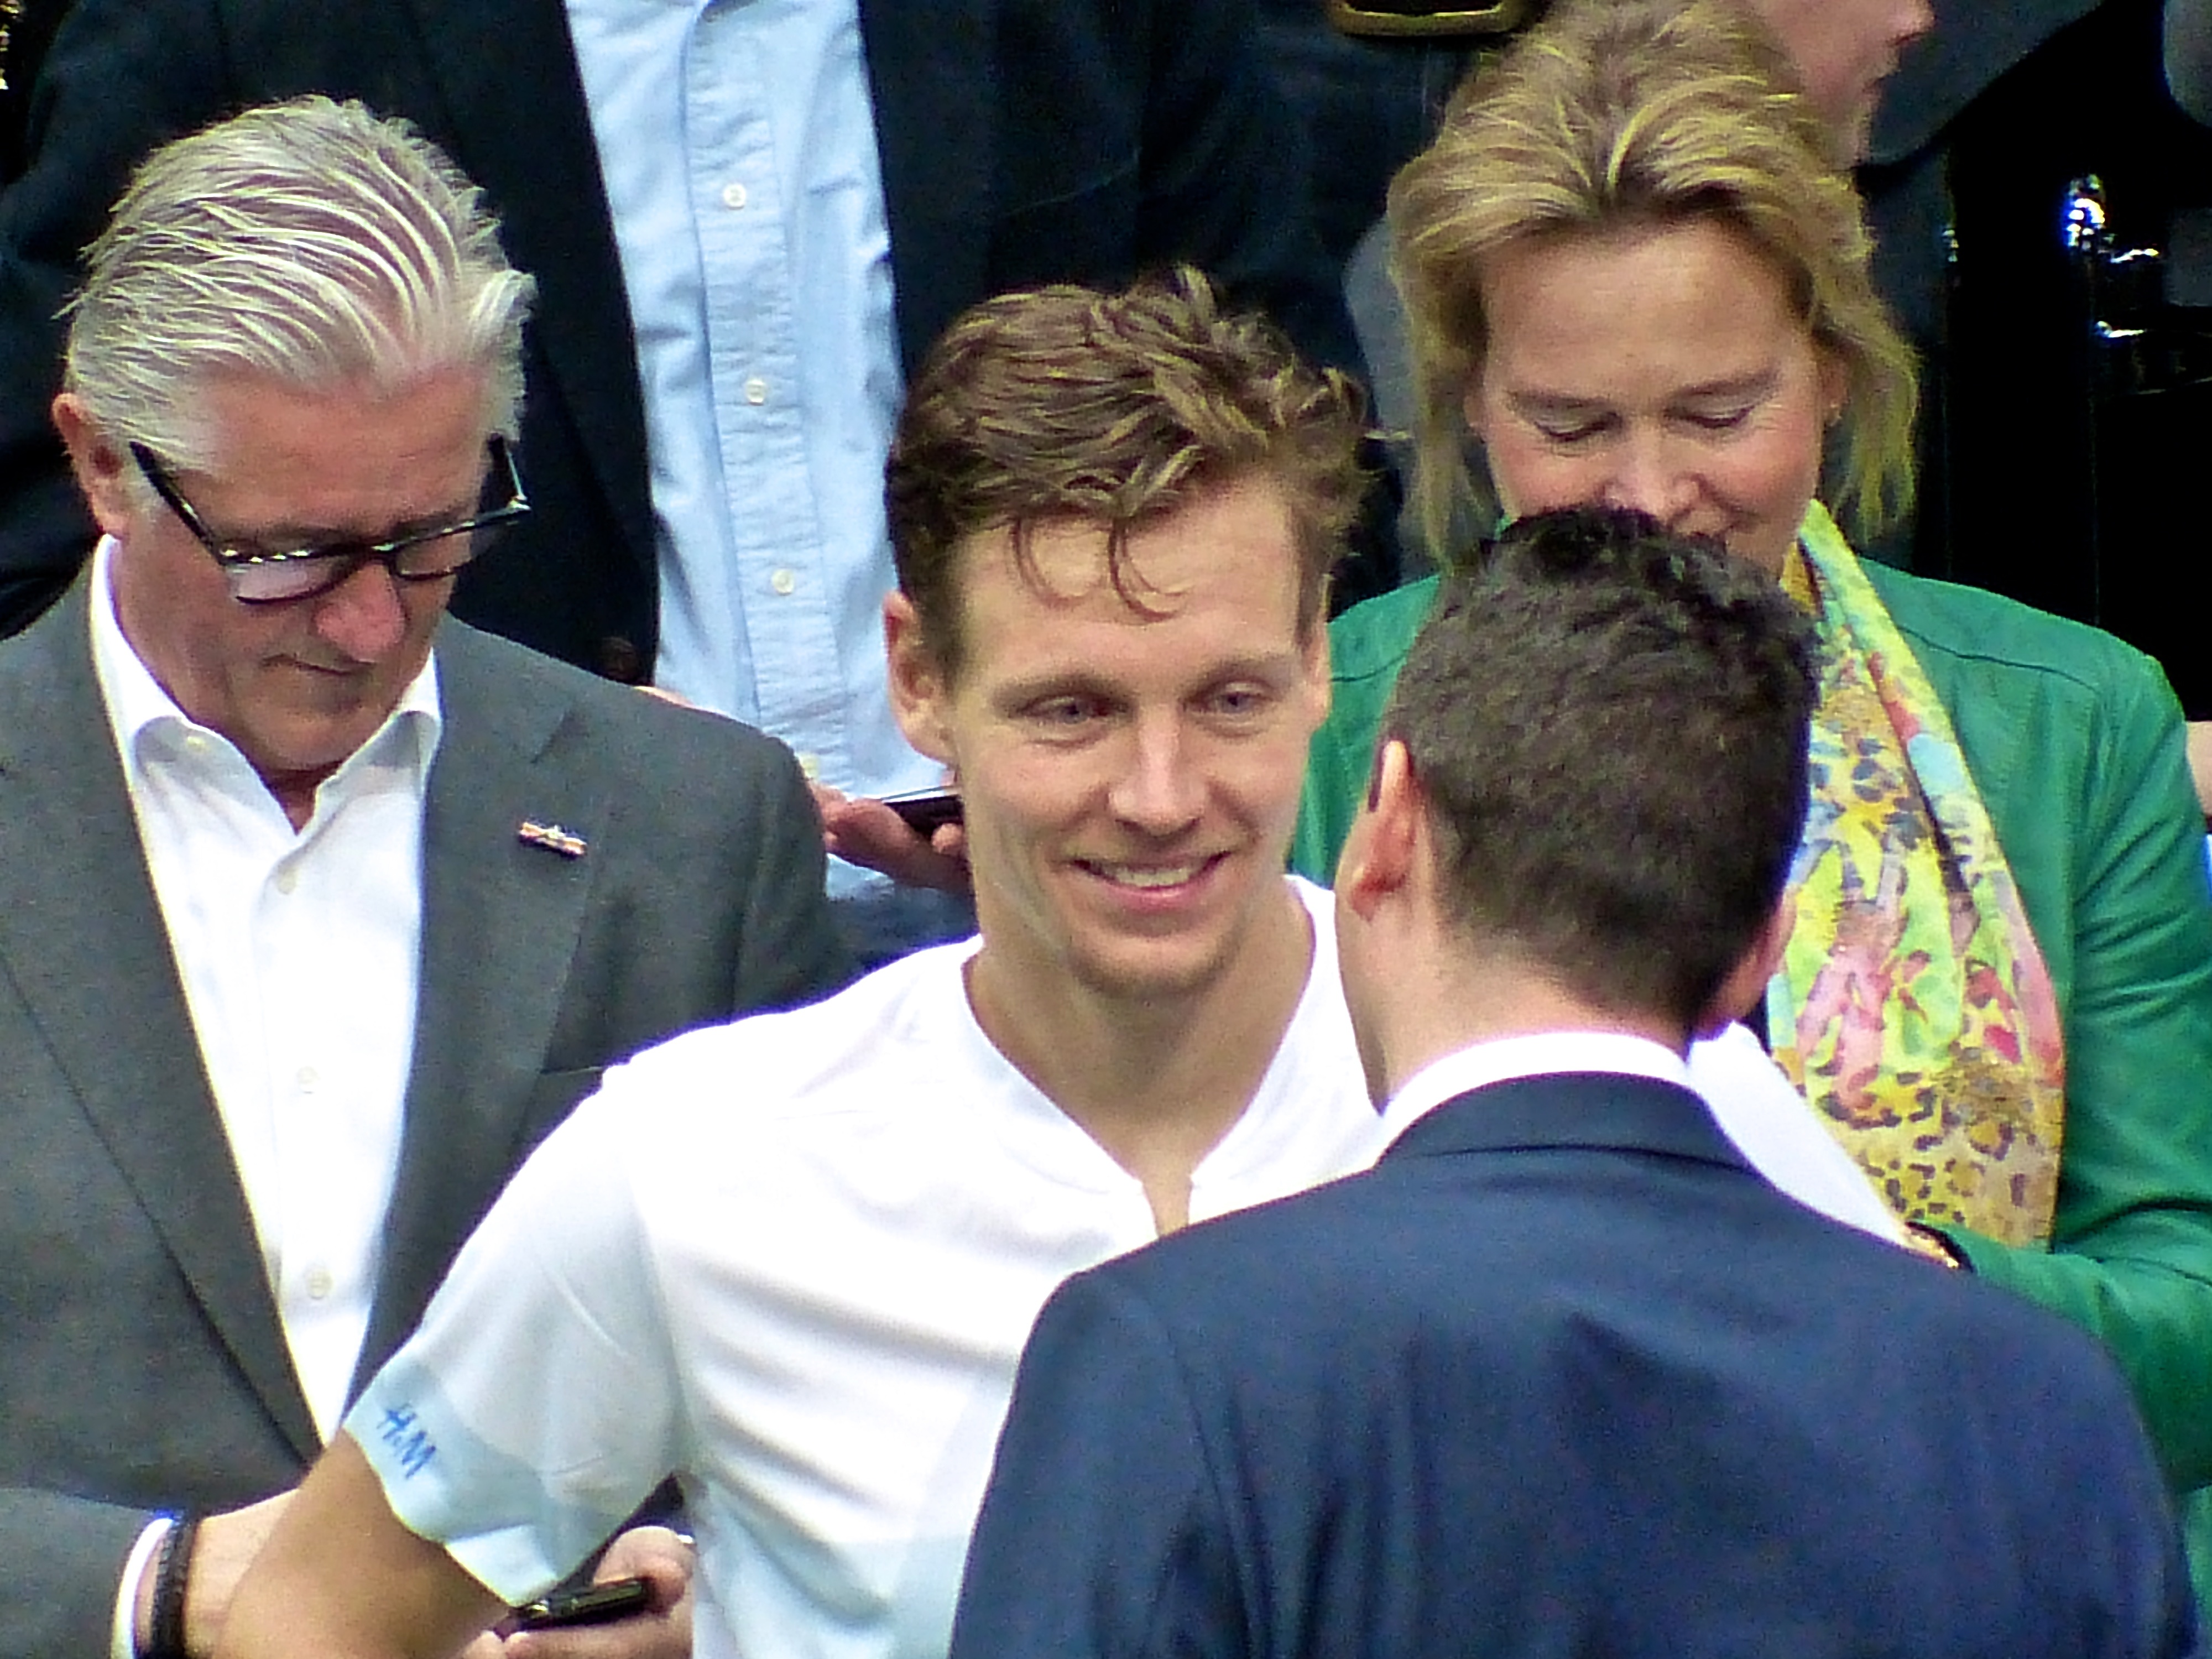
person, people, sport, competition, holland, netherlands, arena, rotterdam, tennis, pro, atp, tournament, ahoy, final, berdych, facial hair